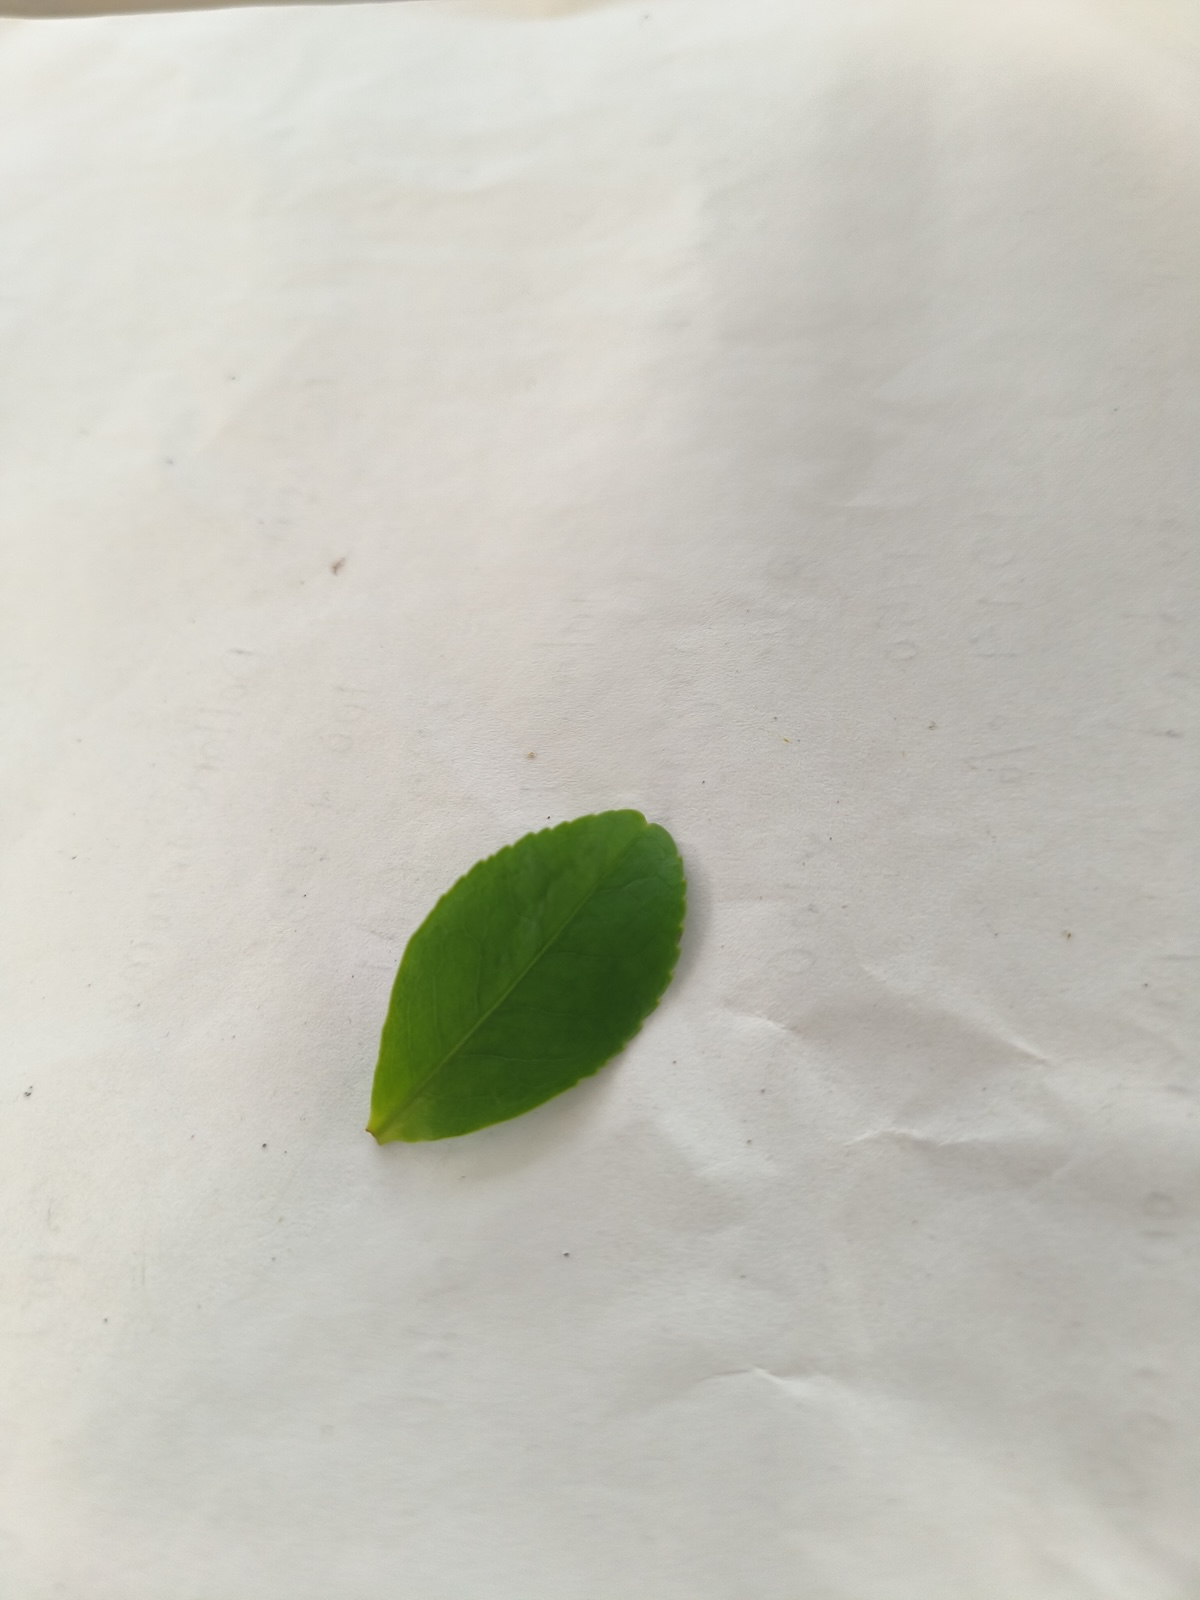
Label: Healthy leaf